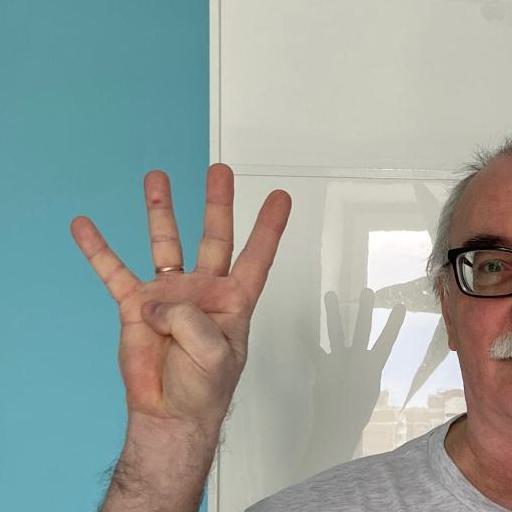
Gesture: four